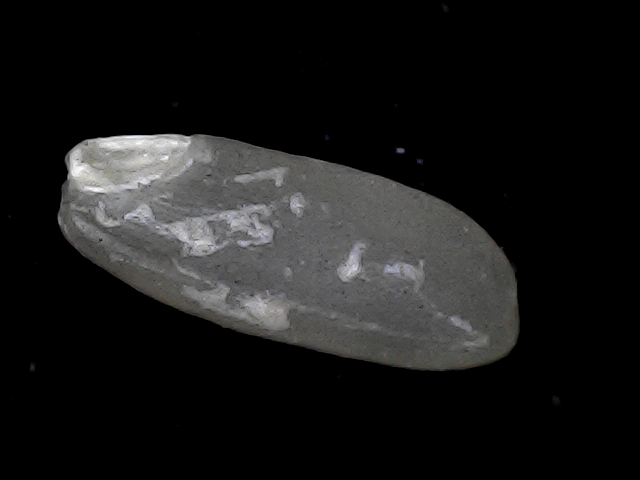
Rice variety: BD93